Retinal dehydrogenase

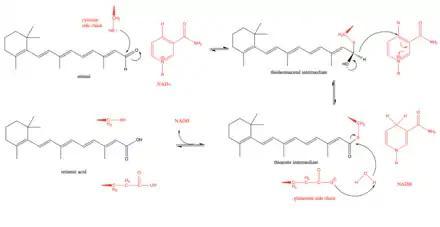
The mechanism of retinal dehydrogenase. NAD and protein side chains shown in red for clarity.

Some of the strategies for regulating retinal dehydrogenases are only now becoming more clear after "in vivo" regulation remained mysterious for some time, though much of the current research on regulation has focused on the modulation of gene expression rather than direct protein regulation. Dendritic cells in the gut help in modulating immune tolerance through the activity of retinal dehydrogenase; expression in these cells may be driven by a TNF receptor, 4-1-BB. It was also shown that the expression of a certain retinal dehydrogenase found in humans, retinal short-chain dehydrogenase/reductase (retSDR1), is increased by tumor-suppressor proteins p53 and p63, suggesting that retSDR1 may have tumor-preventing activities. Expression of retinal dehydrogenase types 1 and 2 genes is enhanced by the addition of cholesterol or cholesterol derivatives. Disulfiram is a drug used to artificially regulate aldehyde dehydrogenase activity in patients with alcoholism by inhibiting the activity of aldehyde dehydrogenases, though it is not specific to retinal dehydrogenase. Other exogenous molecules have also been found to inhibit retinal dehydrogenase activity including nitrofen, 4-biphenyl carboxylic acid, bisdiamine, and SB-210661.